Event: Ecuador Earthquake
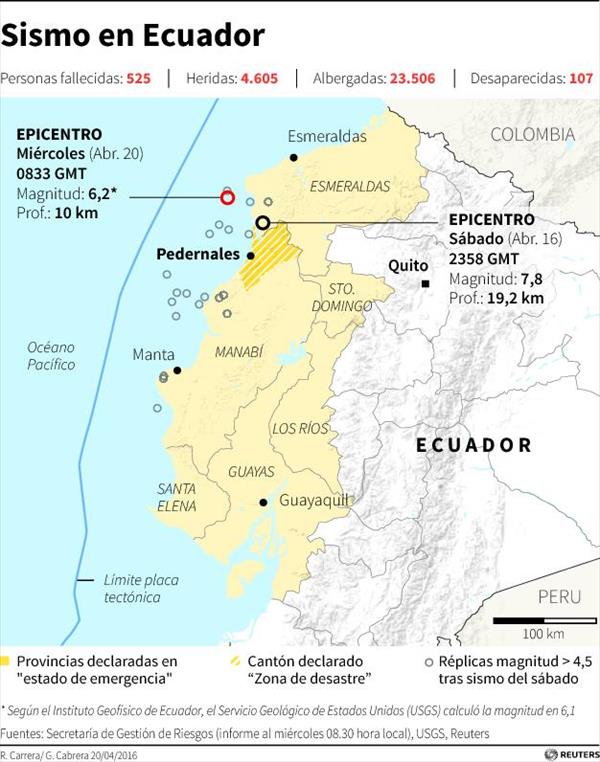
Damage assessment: no_damage